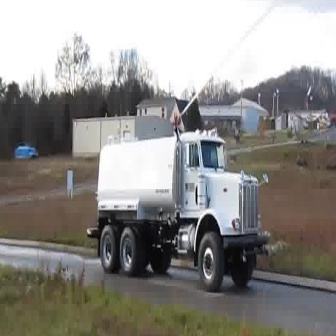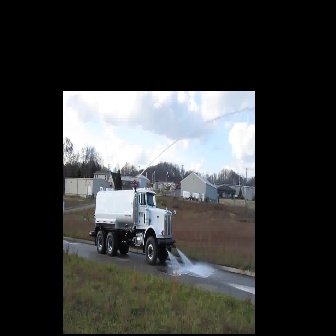
  Please identify the target specified by the bounding box [85,108,268,291] in the first image and locate it in the second image. Return the coordinates in [x_min,y_min,x_max,y_max] format.
Answer: [89,177,176,265]